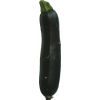
Label: Zucchini dark 1